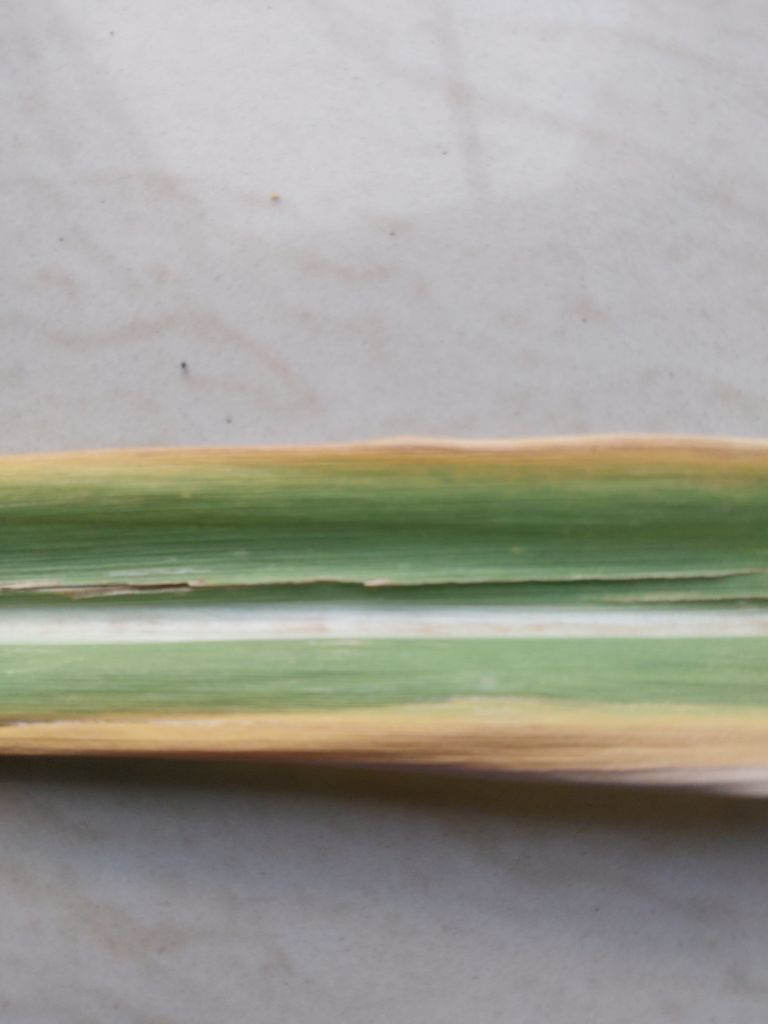
Label: Brown Spot